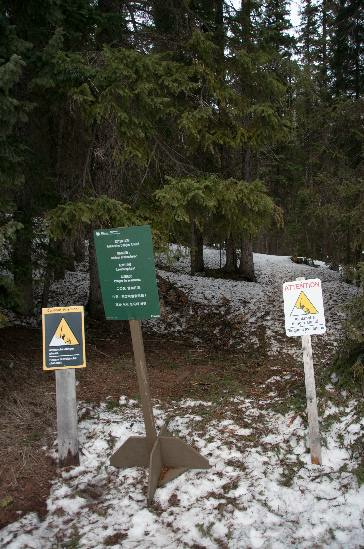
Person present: No